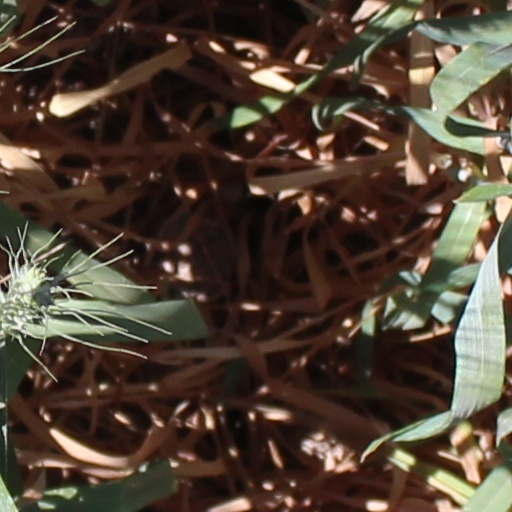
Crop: wheat